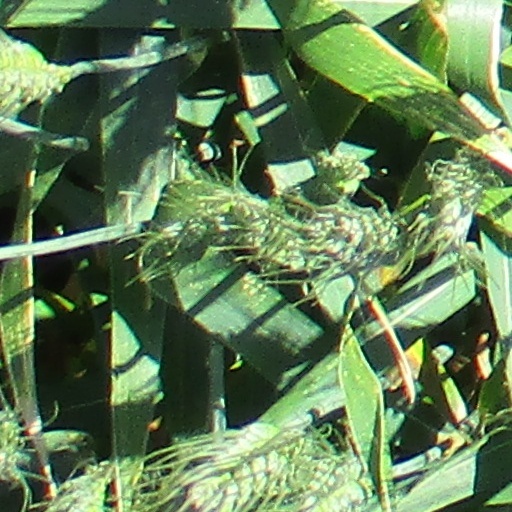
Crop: wheat